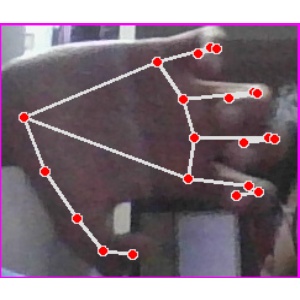
अक्षर: त